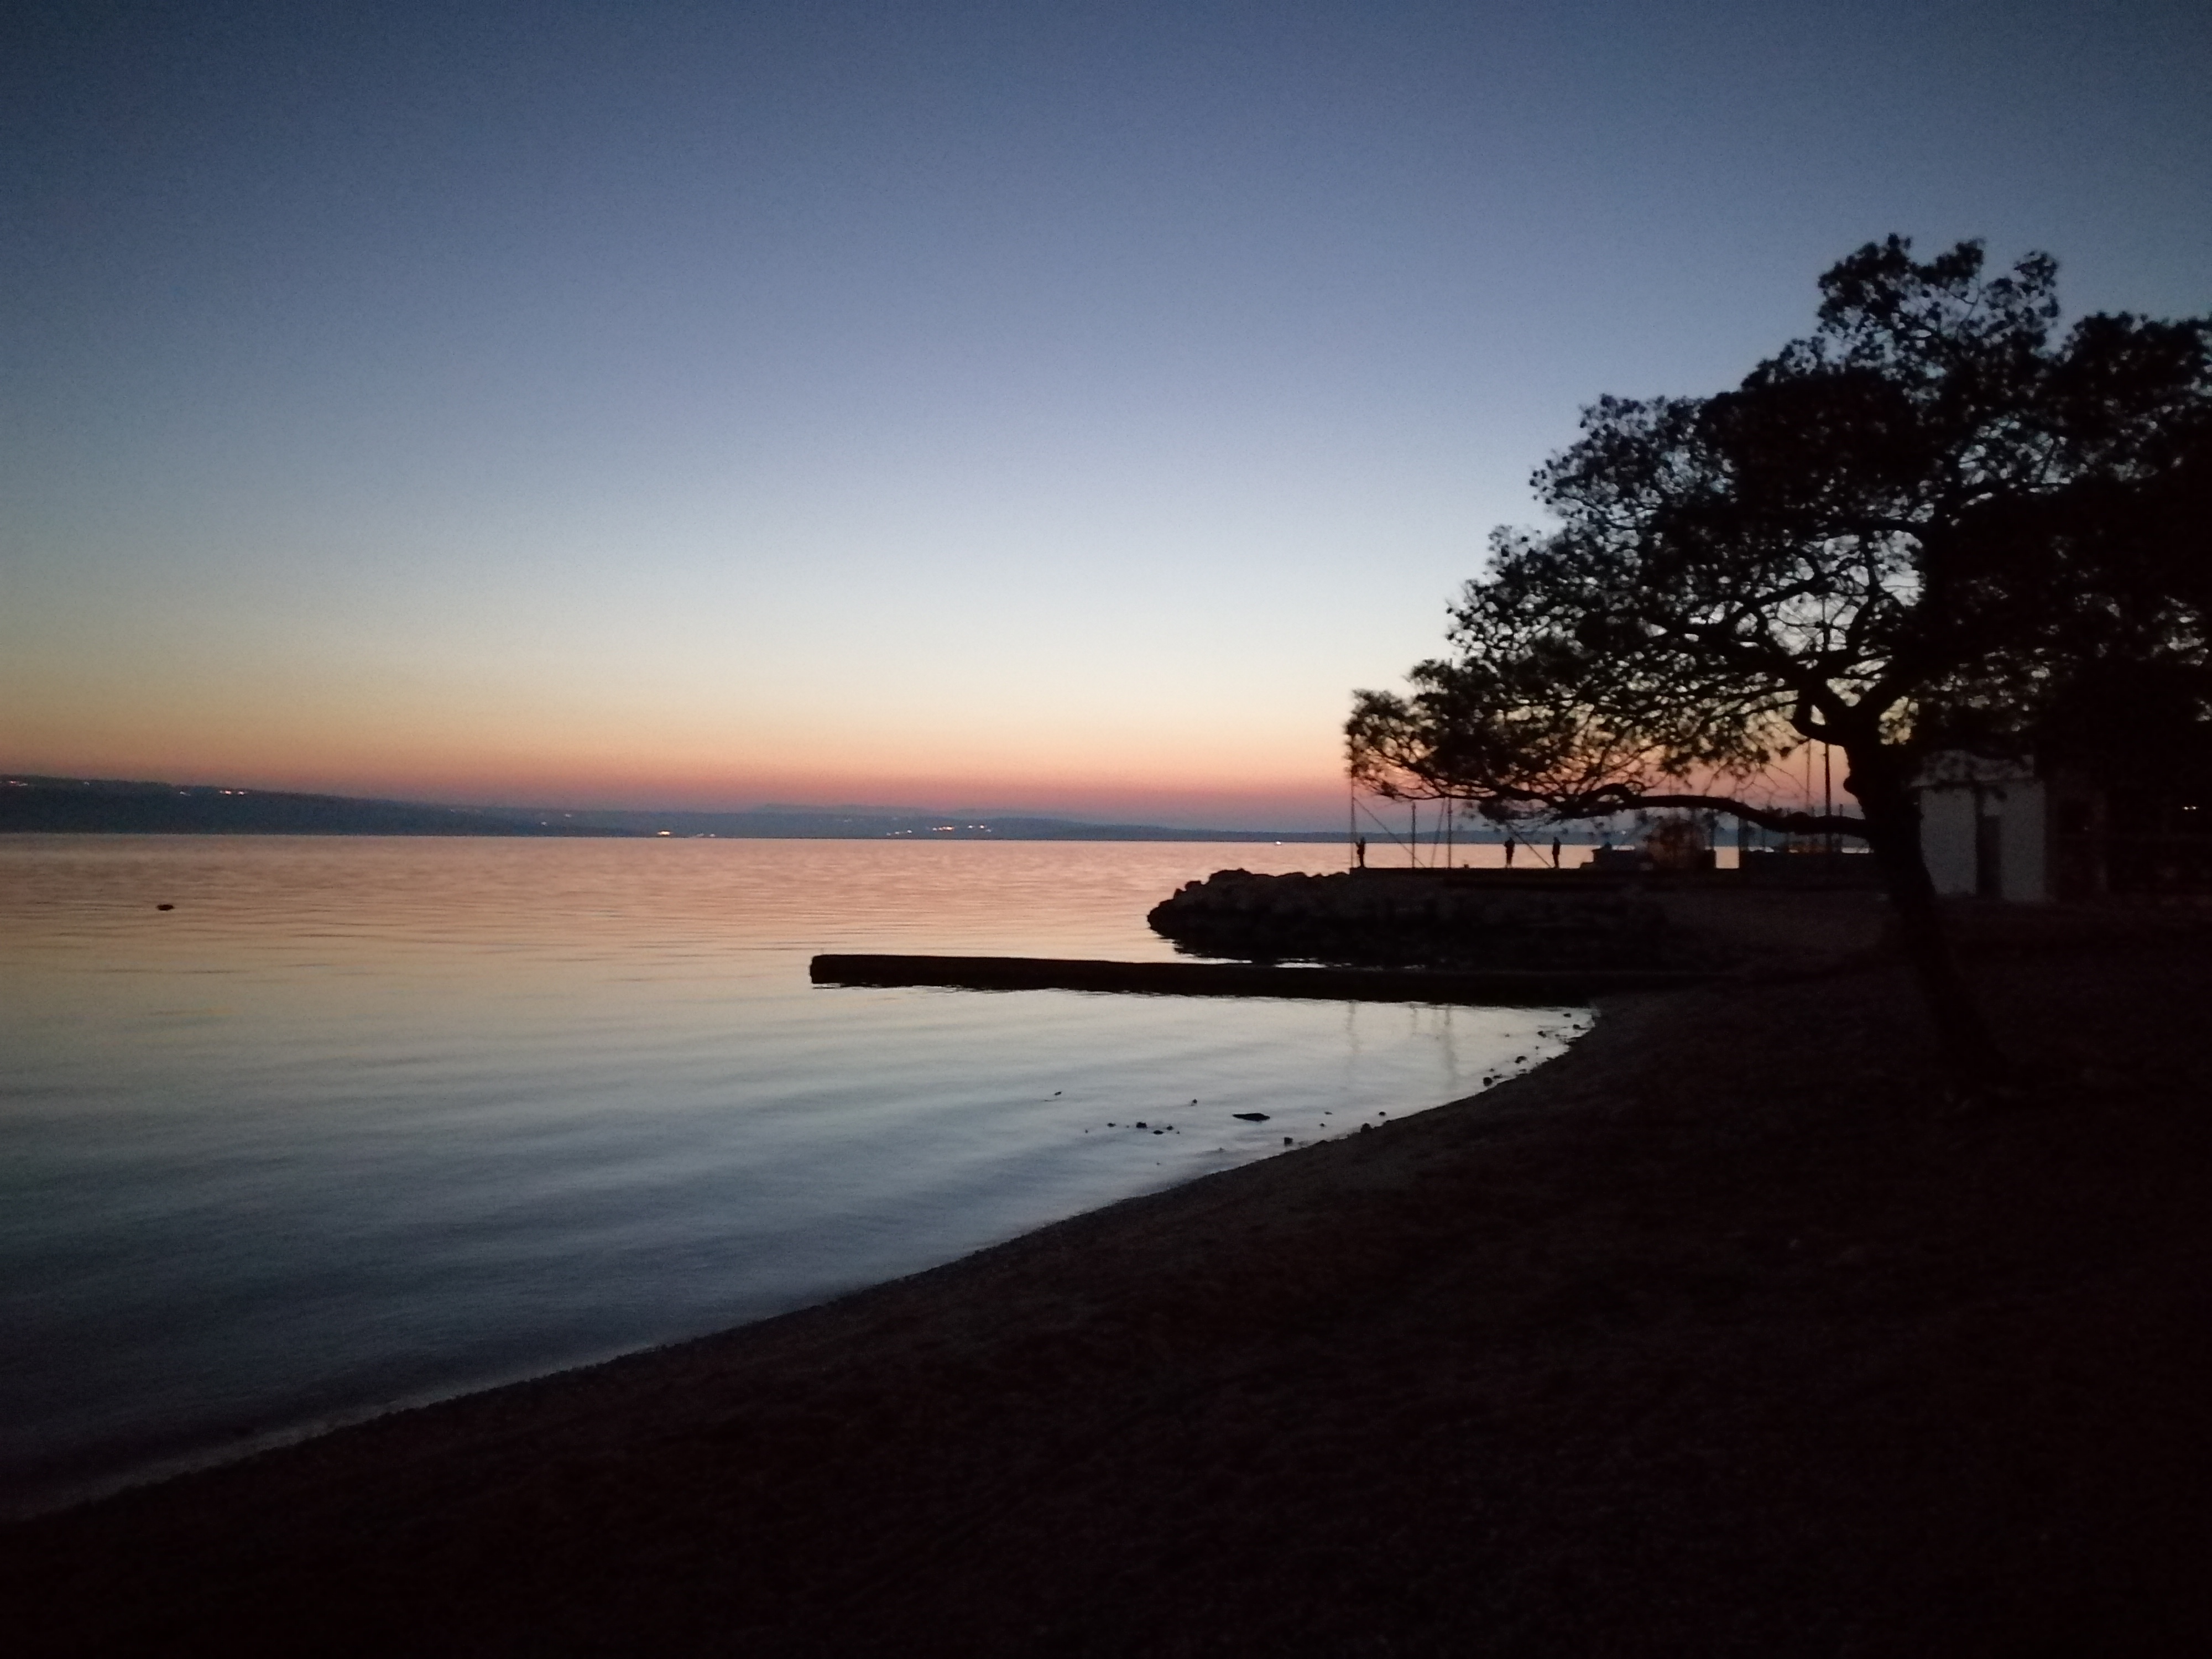
sun, water, sky, water resources, afterglow, dusk, tree, sunset, beach, sunrise, lake, coastal and oceanic landforms, horizon, bank, landscape, natural landscape, cloud, plant, Tints and shades, calm, shore, red sky at morning, wood, arecales, headland, coast, evening, astronomical object, reflection, dawn, ocean, tropics, sound, wind wave, darkness, palm tree, bay, loch, rock, lake district, island, reservoir, night, wave, sea, vacation, inlet, cape, river